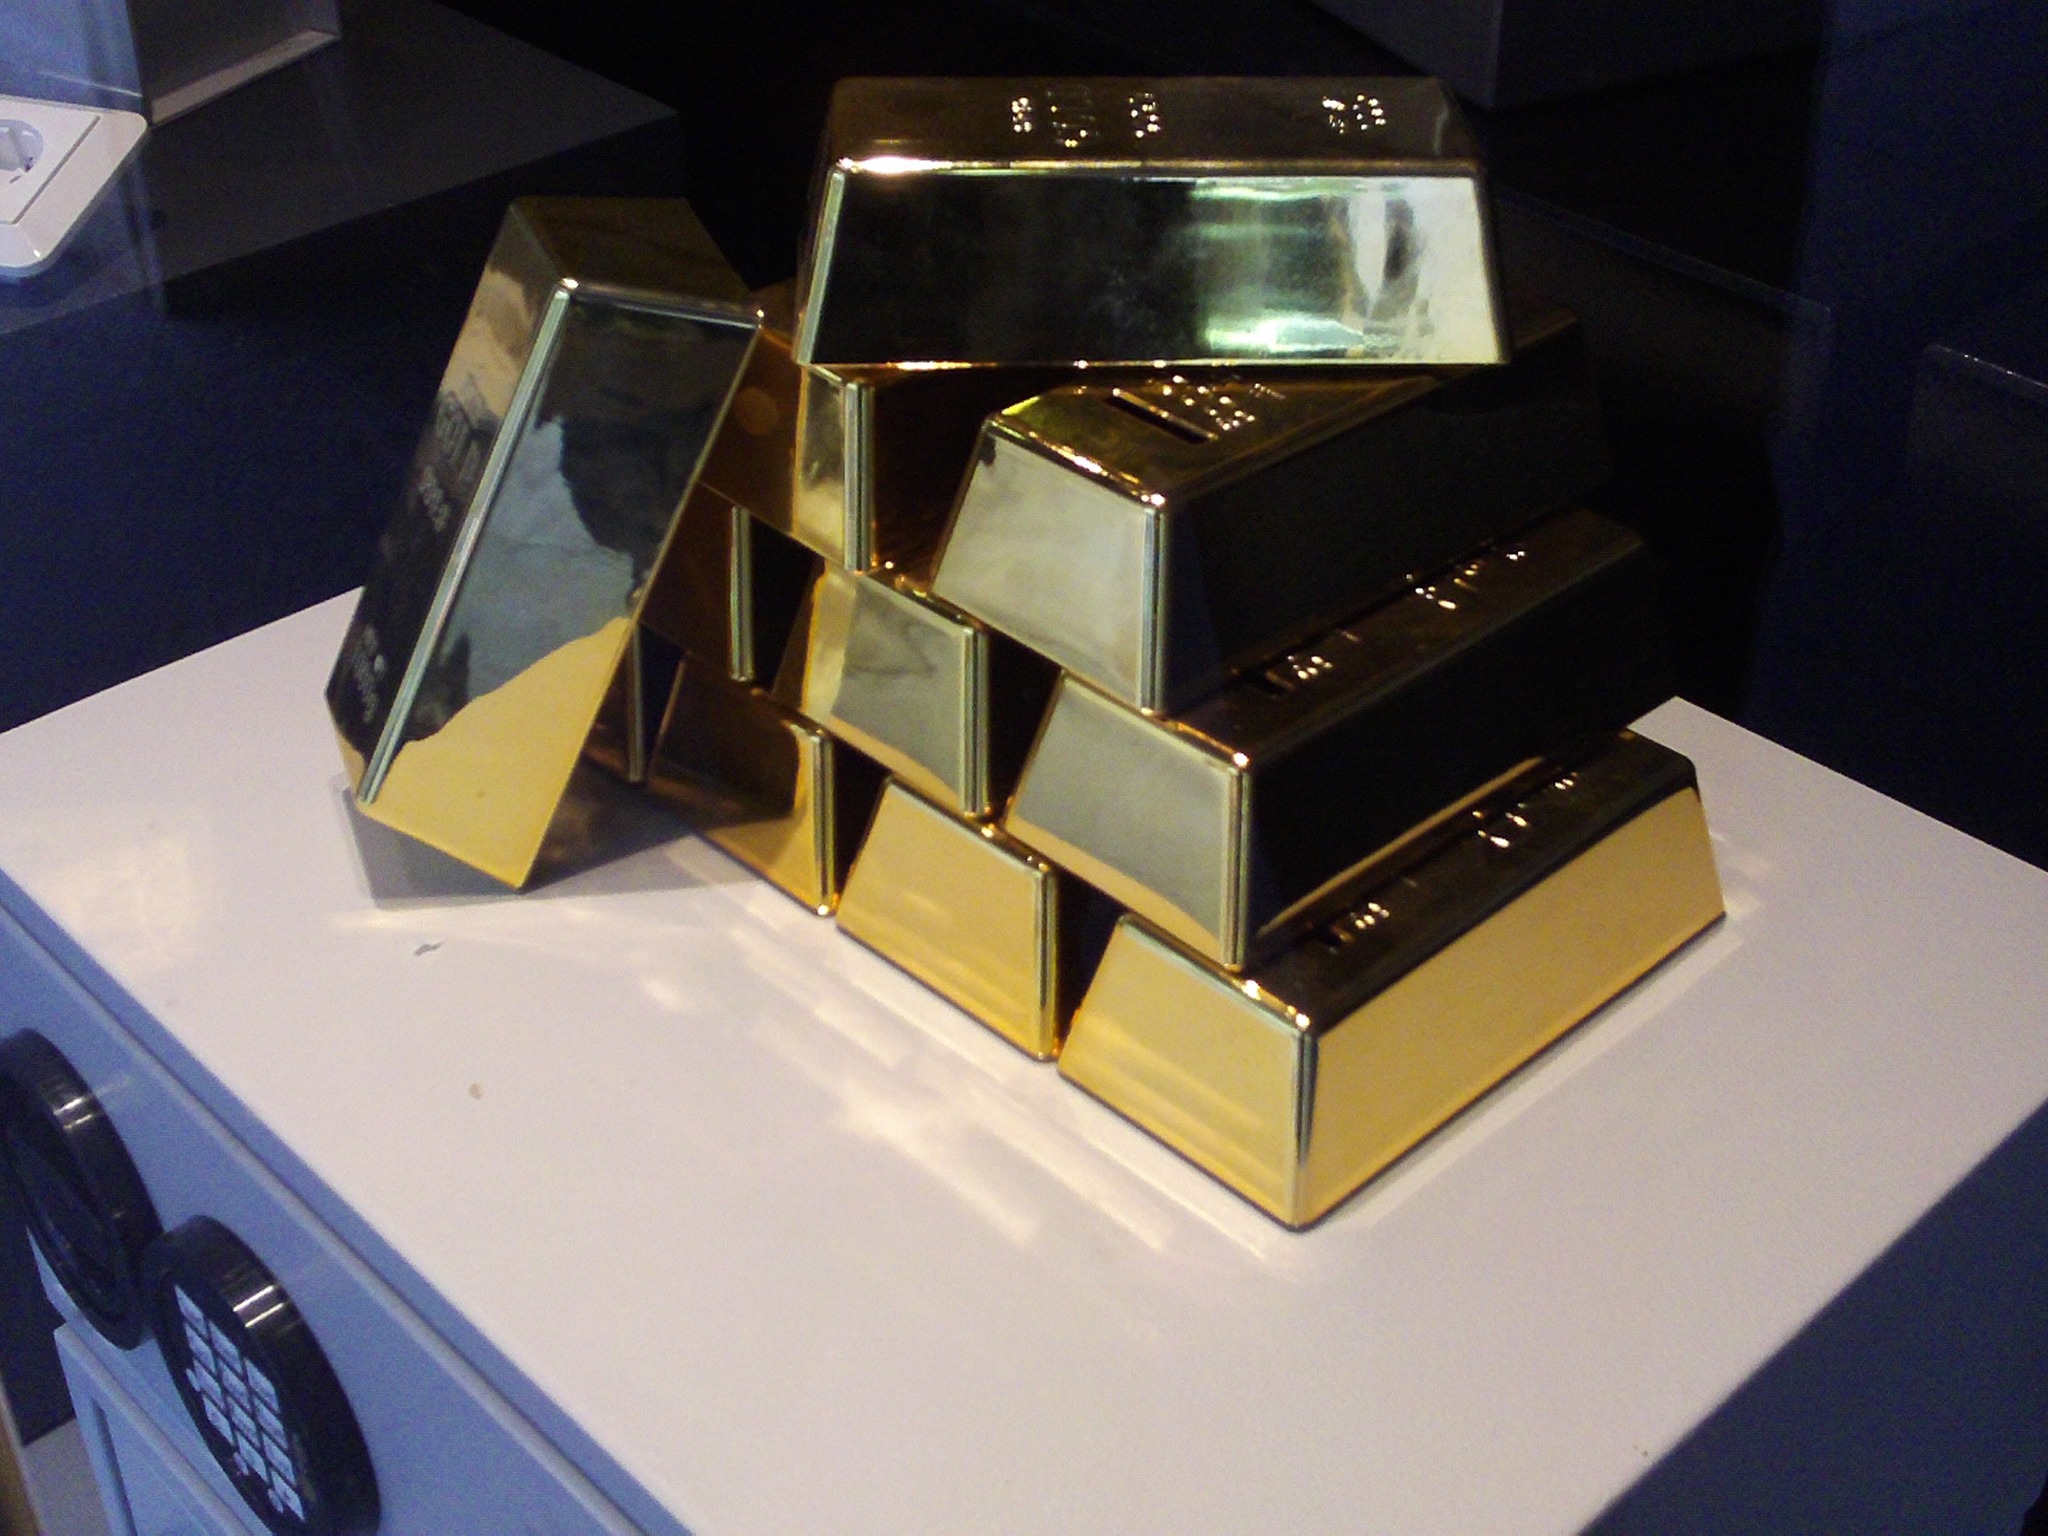
golden, vehicle, gold, design, bullion, scale model